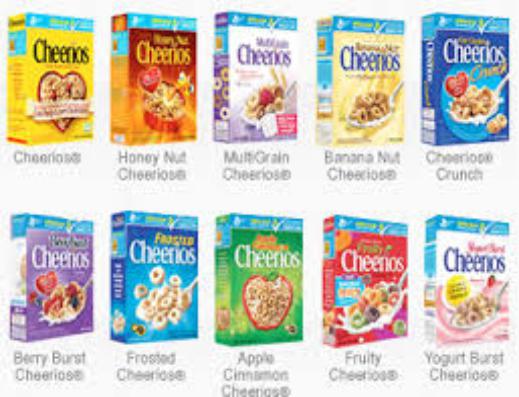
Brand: Berry Burst Cheerios
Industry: Food